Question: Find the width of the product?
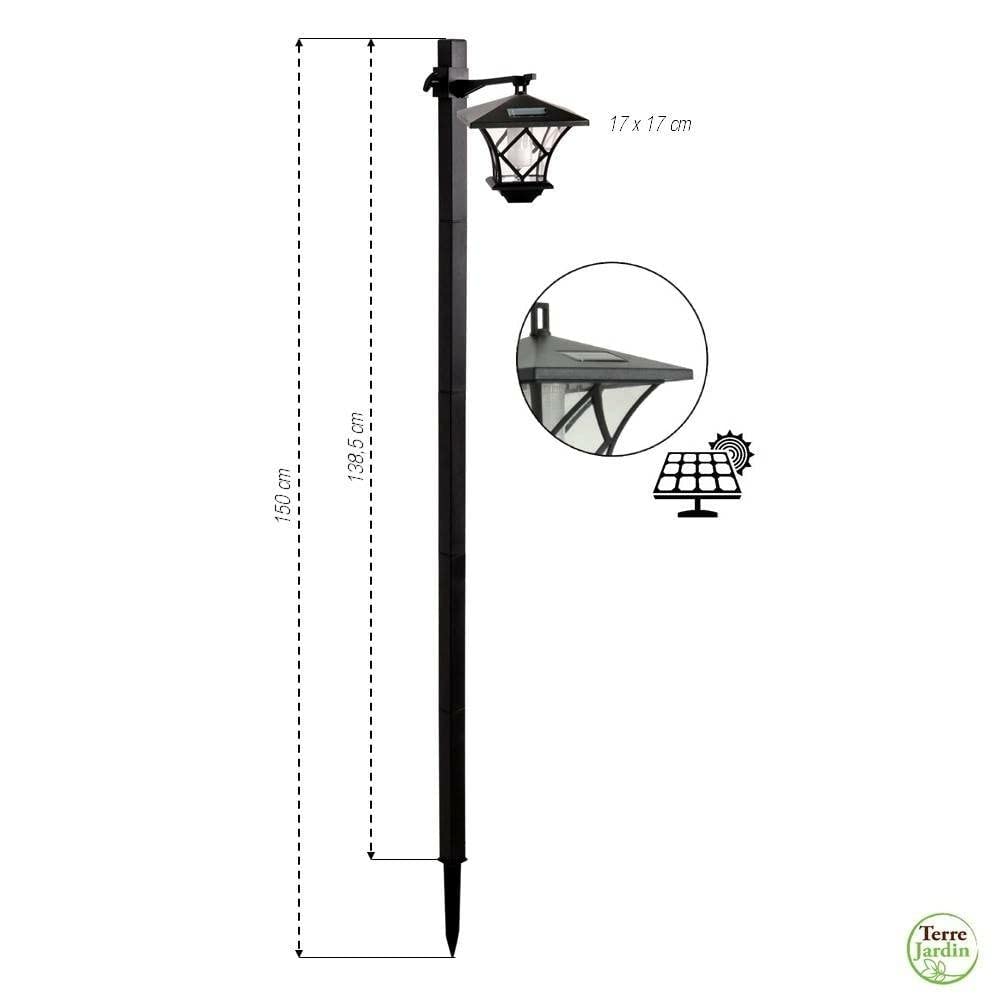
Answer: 17.0 centimetre